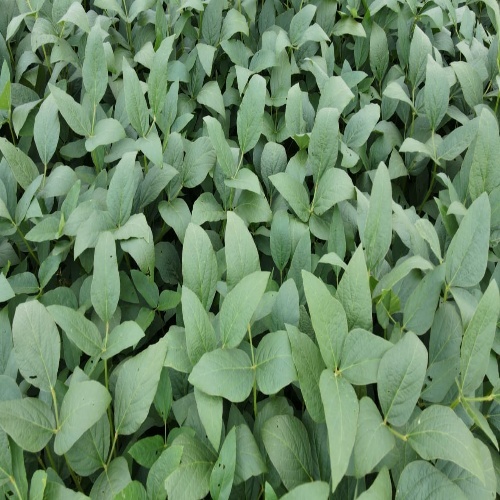
Label: Diabrotica_speciosa